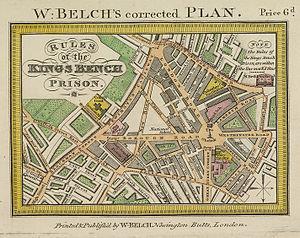
La Prison de King's Bench était une prison dans Southwark, un quartier du sud de Londres, depuis le Moyen Âge jusqu'à sa fermeture en 1880. Elle tire son nom du tribunal King's Bench, qui jugeait les cas de diffamation, de faillite et d'autres délits. Ainsi, la prison était principalement remplie de personnes endettées jusqu'à ce que cette pratique soit abolie dans les années 1860. En 1842, elle est renommée Prison de la Reine, avant de devenir le centre de détention de Southwark.